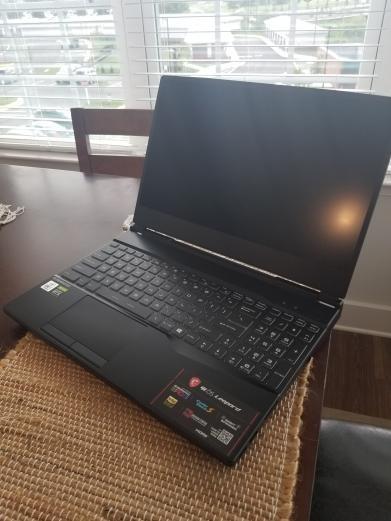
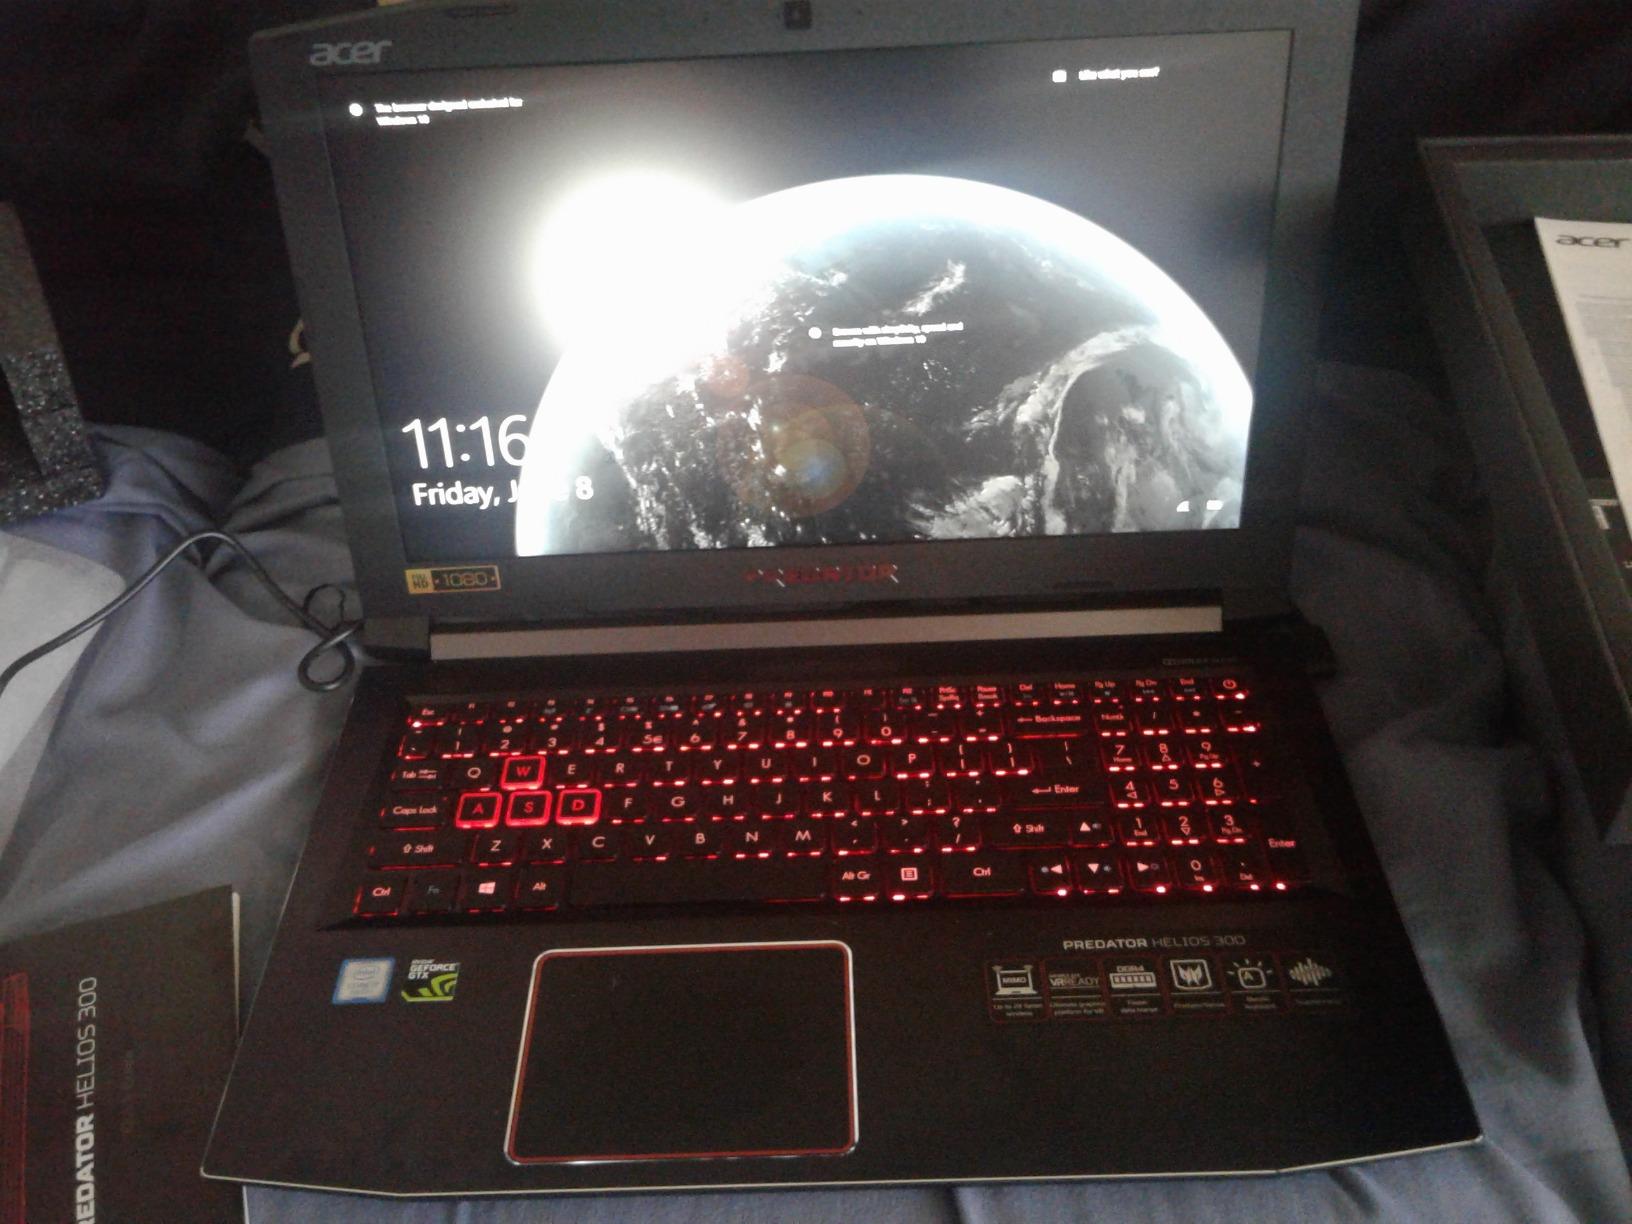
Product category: laptop
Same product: no